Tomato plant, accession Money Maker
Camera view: horizontal (90 deg, fisheye); turntable rotation: 0 degrees
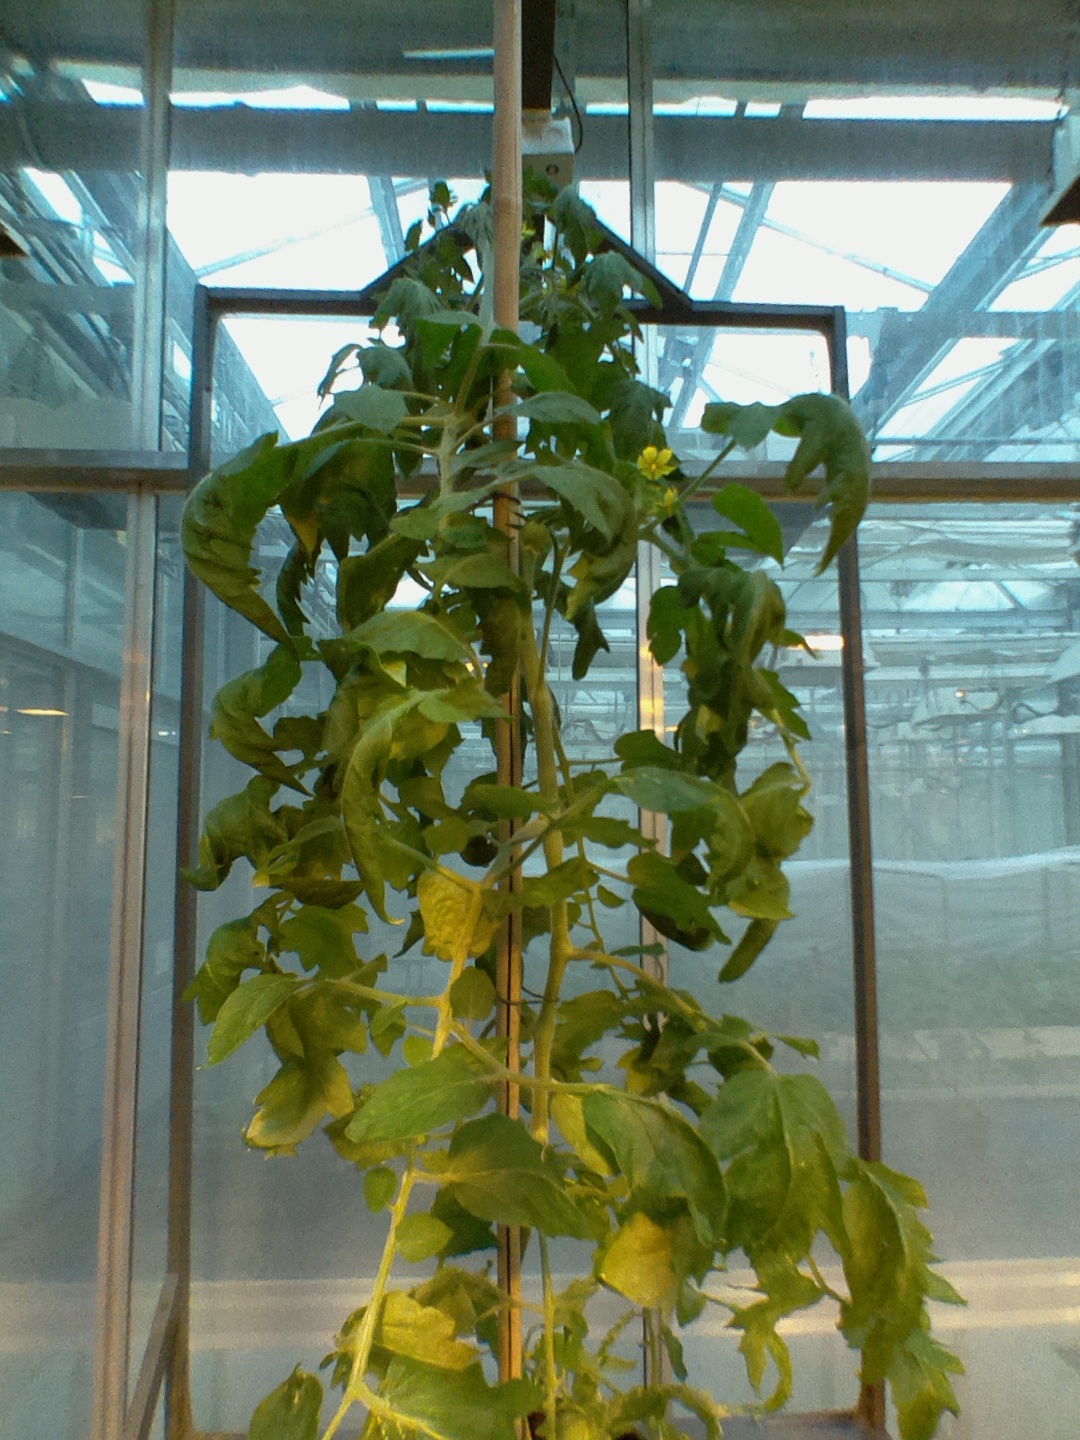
BBCH growth stage 70: Fruits at the main stem or branches visibles